Braun's bushshrike

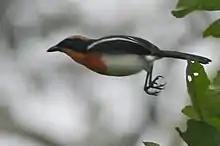
Braun's Bushshrike

Braun's bushshrike (Laniarius brauni) is a species of bird in the family Malaconotidae.